Anne Shippen

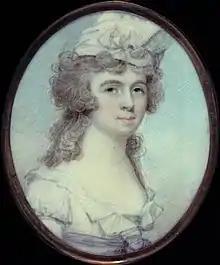
by Benjamin Trott in 1796

Anne Hume "Nancy" Livingston (born Shippen) (24 February 1763 – 25 August 1841) was an American journal writer.